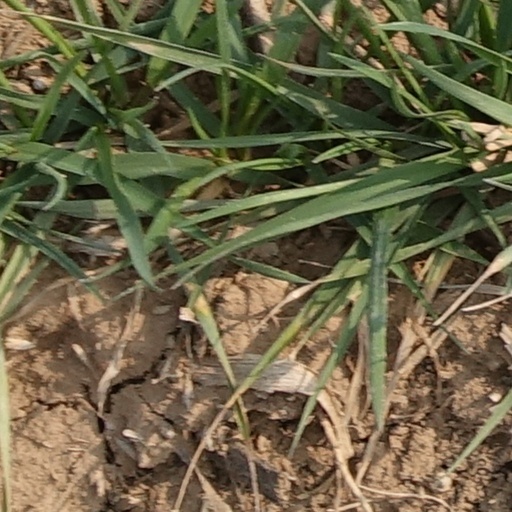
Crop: wheat